The Last Day of Pompeii

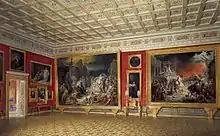
"The Last Day of Pompeii" alongside Brazen Serpent (1840) by Feodor Bruni at the New Hermitage in 1856 in a watercolour by Edward P. Hau

The subject is the eruption of Mount Vesuvius in AD 79 that enveloped the city of Pompeii in volcanic ash, killing most of its inhabitants. As a scene from the ancient world it was an appropriate subject for a history painting, then regarded as the highest genre of painting, and the magnitude of the event also made it suitable for a large canvas that would allow Bryullov to showcase all his skills.